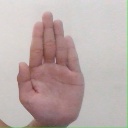
अक्षर: ध